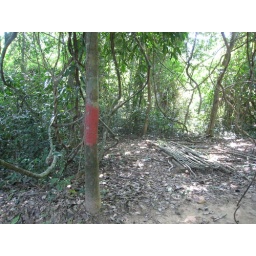
dont cross over red mark. land mines area